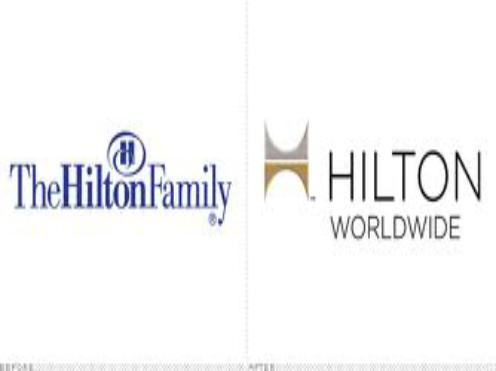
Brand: Hilton Worldwide-2
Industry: Others